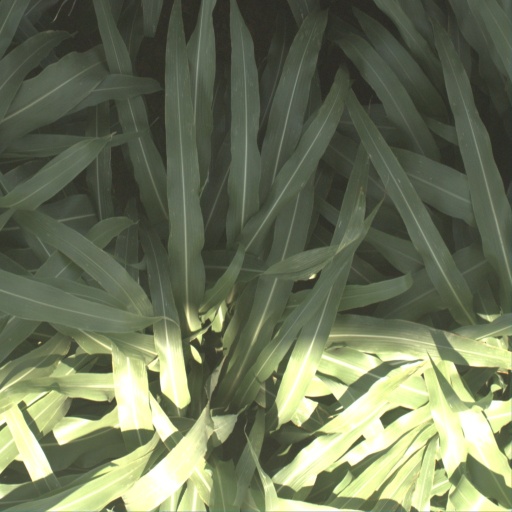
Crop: sorghum